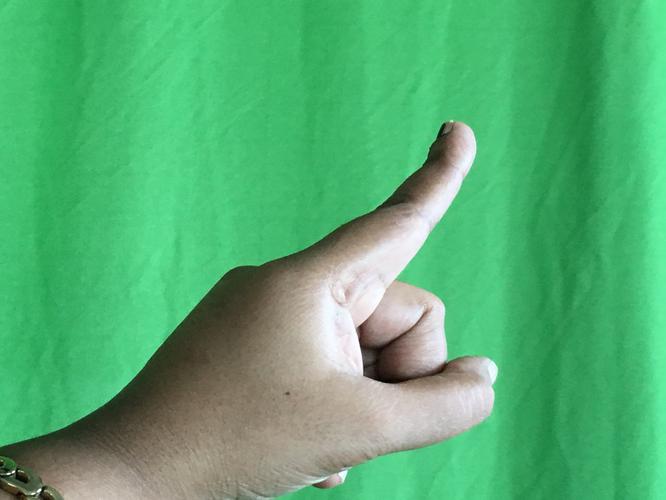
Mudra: Suchi
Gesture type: single_hand